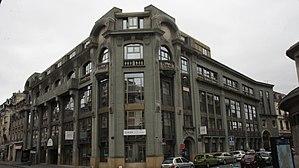
Dans la rue Cérès de Reims l'ancienne façade du Comptoir_de_l'industrie
L'Art déco à Reims s'est développé en grande partie lors de la reconstruction de la ville après la Première Guerre mondiale.
La rue Cérès est une voie de la commune de Reims, située au sein du département de la Marne, en région Champagne-Ardenne.
L'Art déco est un mouvement artistique né dans les années 1910, principalement au lendemain de la Première Guerre mondiale et qui prit son plein épanouissement au cours des années 1920 avant de décliner lentement à partir des années 1930, pour prendre fin avec la Seconde Guerre mondiale. C'est le premier mouvement d'architecture-décoration de nature mondiale.